Dime Savings and Trust Company

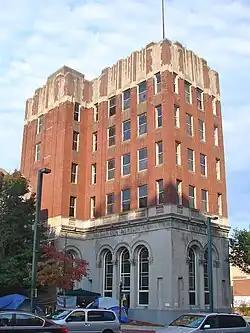
Dime Savings and Trust Company in Allentown, Pennsylvania, October 2011

The Dime Savings and Trust Company, also known as the First Valley Bank, is an historic bank building located in Allentown, Pennsylvania. It was built in 1925, and is a T-shaped, five-story red brick building.